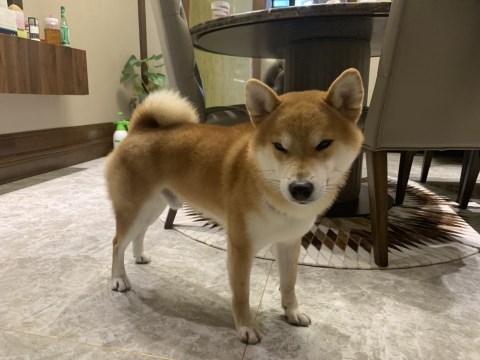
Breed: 1043-n000001-Shiba_Dog